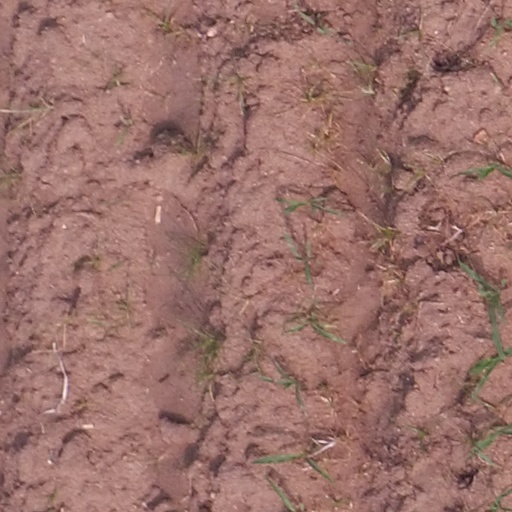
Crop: maize; corn